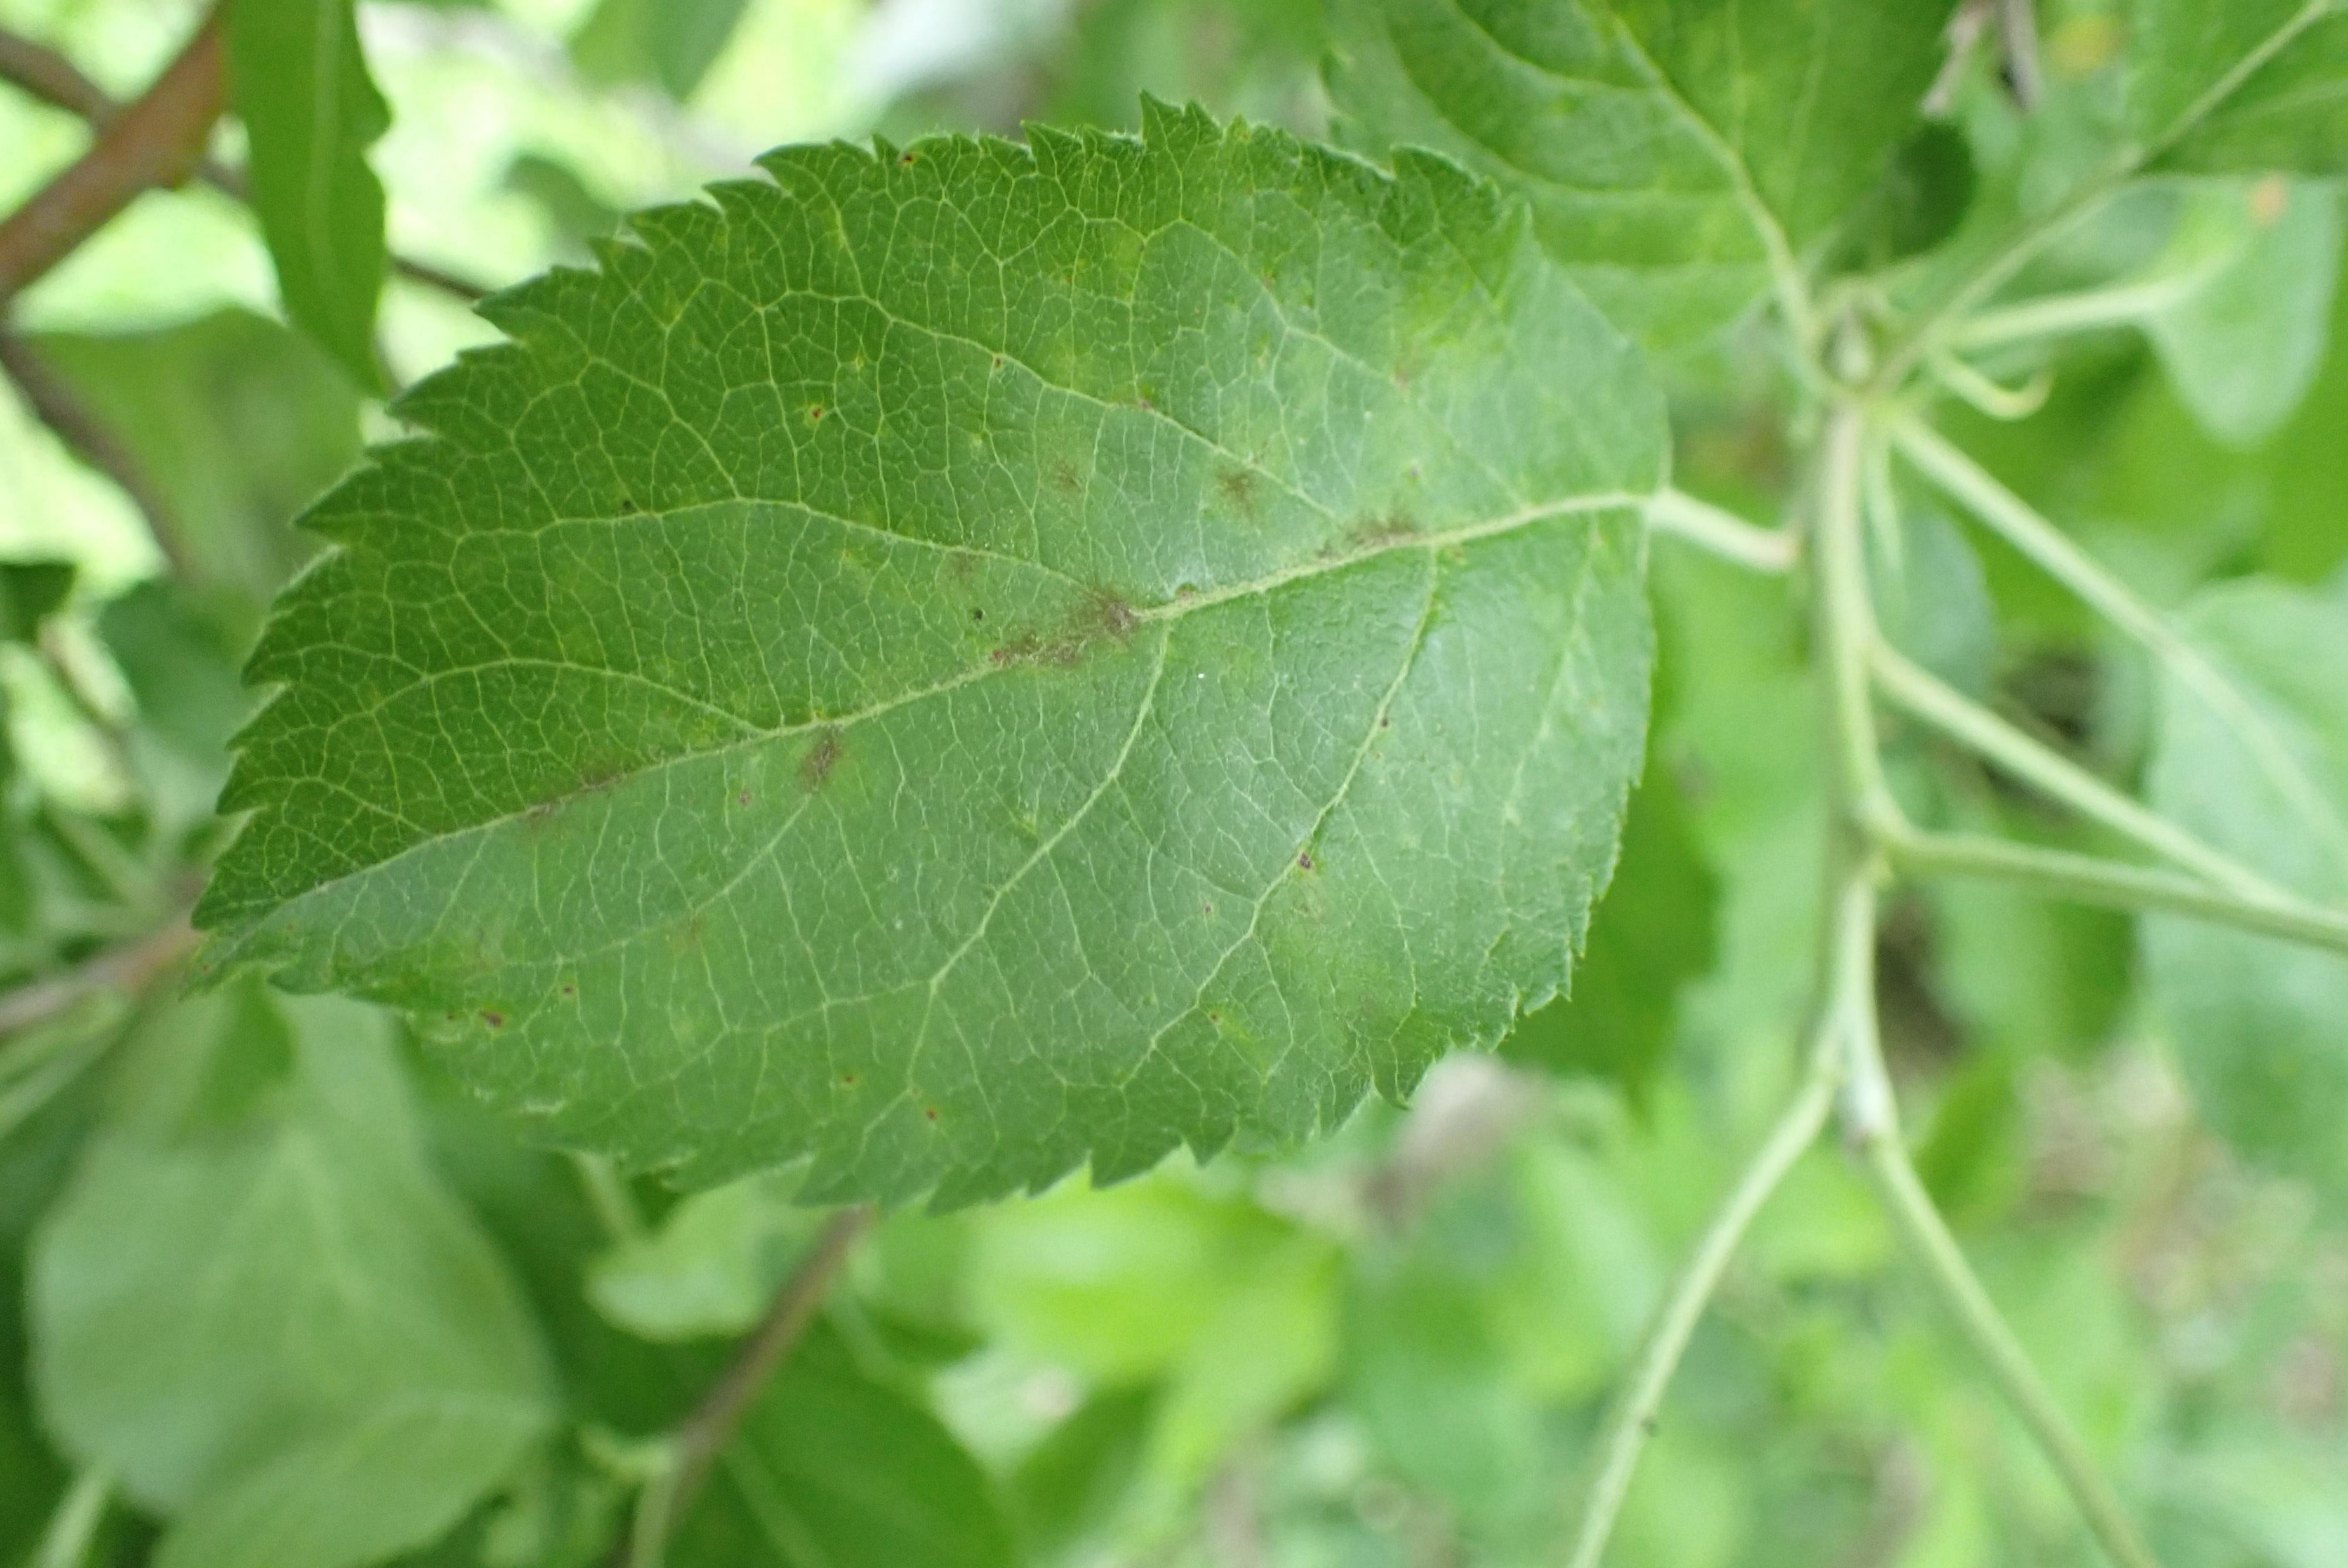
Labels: scab